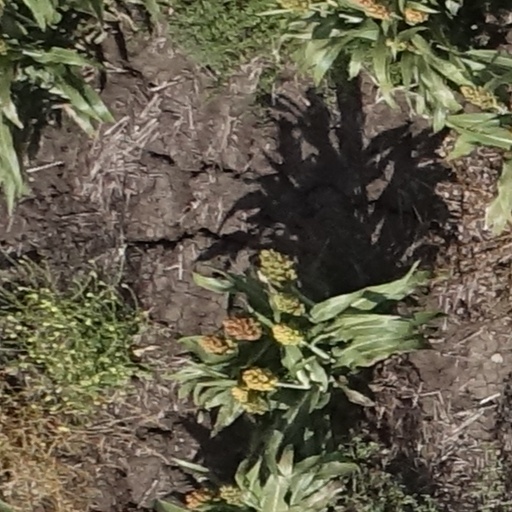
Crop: sorghum